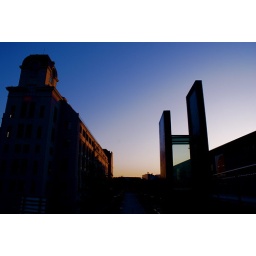
saturday 7 o clock i went to walk my dog around this place and it was beautiful day.